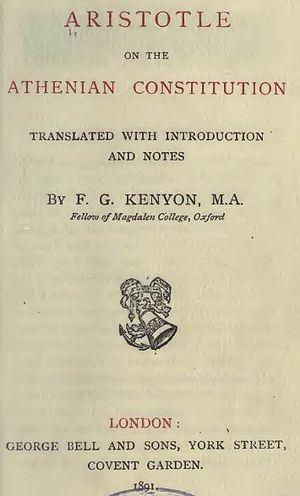
La Constitution des Athéniens est une œuvre antique d'Aristote, décrivant le régime politique dans l'Athènes antique.
Aristote, abréviation par apocope du nom Aristotélès ou Aristotèle, est un philosophe grec de l'Antiquité. Il est avec Platon, dont il a été le disciple à l'Académie, l'un des penseurs les plus influents que le monde occidental ait connu. Il est aussi l'un des rares à avoir abordé presque tous les domaines de connaissance de son temps : biologie, physique, métaphysique, logique, poétique, politique, rhétorique et de façon ponctuelle l'économie. Chez Aristote, la philosophie est comprise dans un sens plus large : elle est à la fois recherche du savoir pour lui-même, interrogation sur le monde et science des sciences.